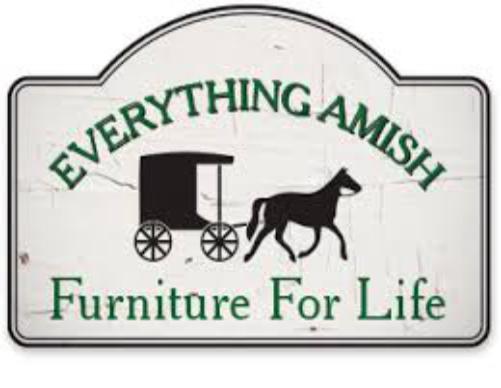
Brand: amish
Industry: Necessities